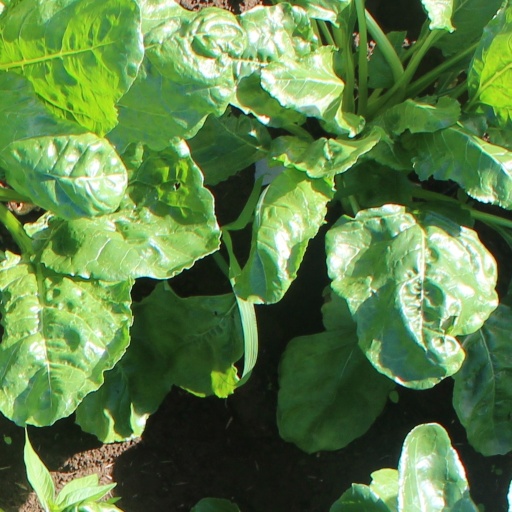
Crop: sugar beet